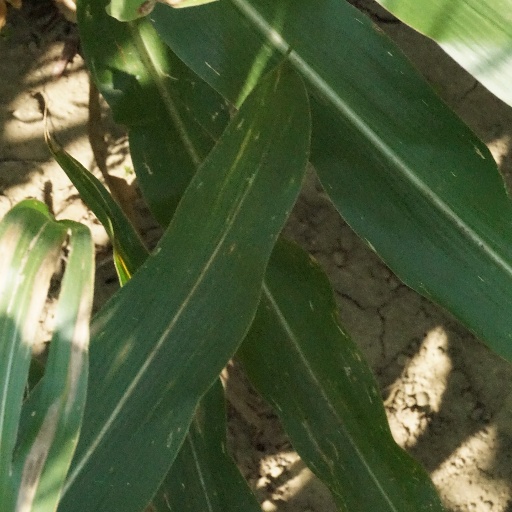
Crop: maize; corn